Battle of New Ross (1798)

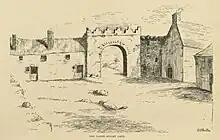
The Three Bullet Gate

Bagenal Harvey, a United Irishmen commander who had recently been released from captivity following the capture of Wexford by a rebel force, attempted to negotiate the surrender of New Ross. However, the emissary he sent, Matt Furlong, was killed by government forces while approaching an outpost outside the town bearing a flag of truce. His death provoked a furious charge by an advance guard of 500 rebels led by John Kelly, who had instructions to seize the Three Bullet Gate and wait for reinforcements before pushing into the rest of the town. To aid their attack, the rebels first drove a herd of cattle through the gate. Another rebel column attacked the Priory Gate but the third pulled back from the Market Gate intimidated by the strong defences. Seizing the opportunity the garrison sent a force of cavalry out the Market Gate to attack and scatter the remaining two hostile columns from the flanks. However the rebel rump had not yet deployed and upon spotting this manoeuvre, rallied the front ranks who stood and broke the cavalry charge with massed pikes.